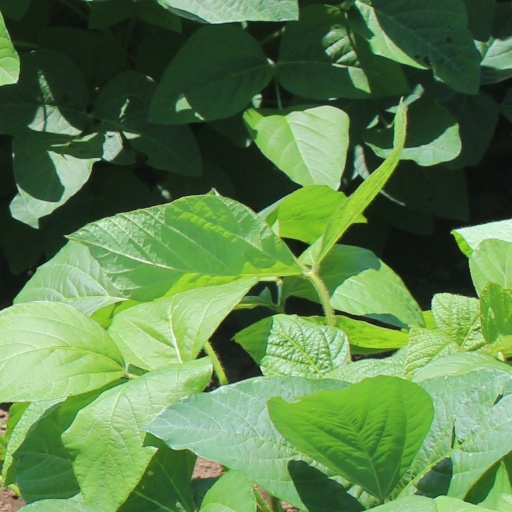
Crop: soybean